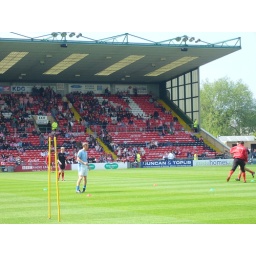
Pre kick off warm up, Team Coach John Schofield in light blue shirt